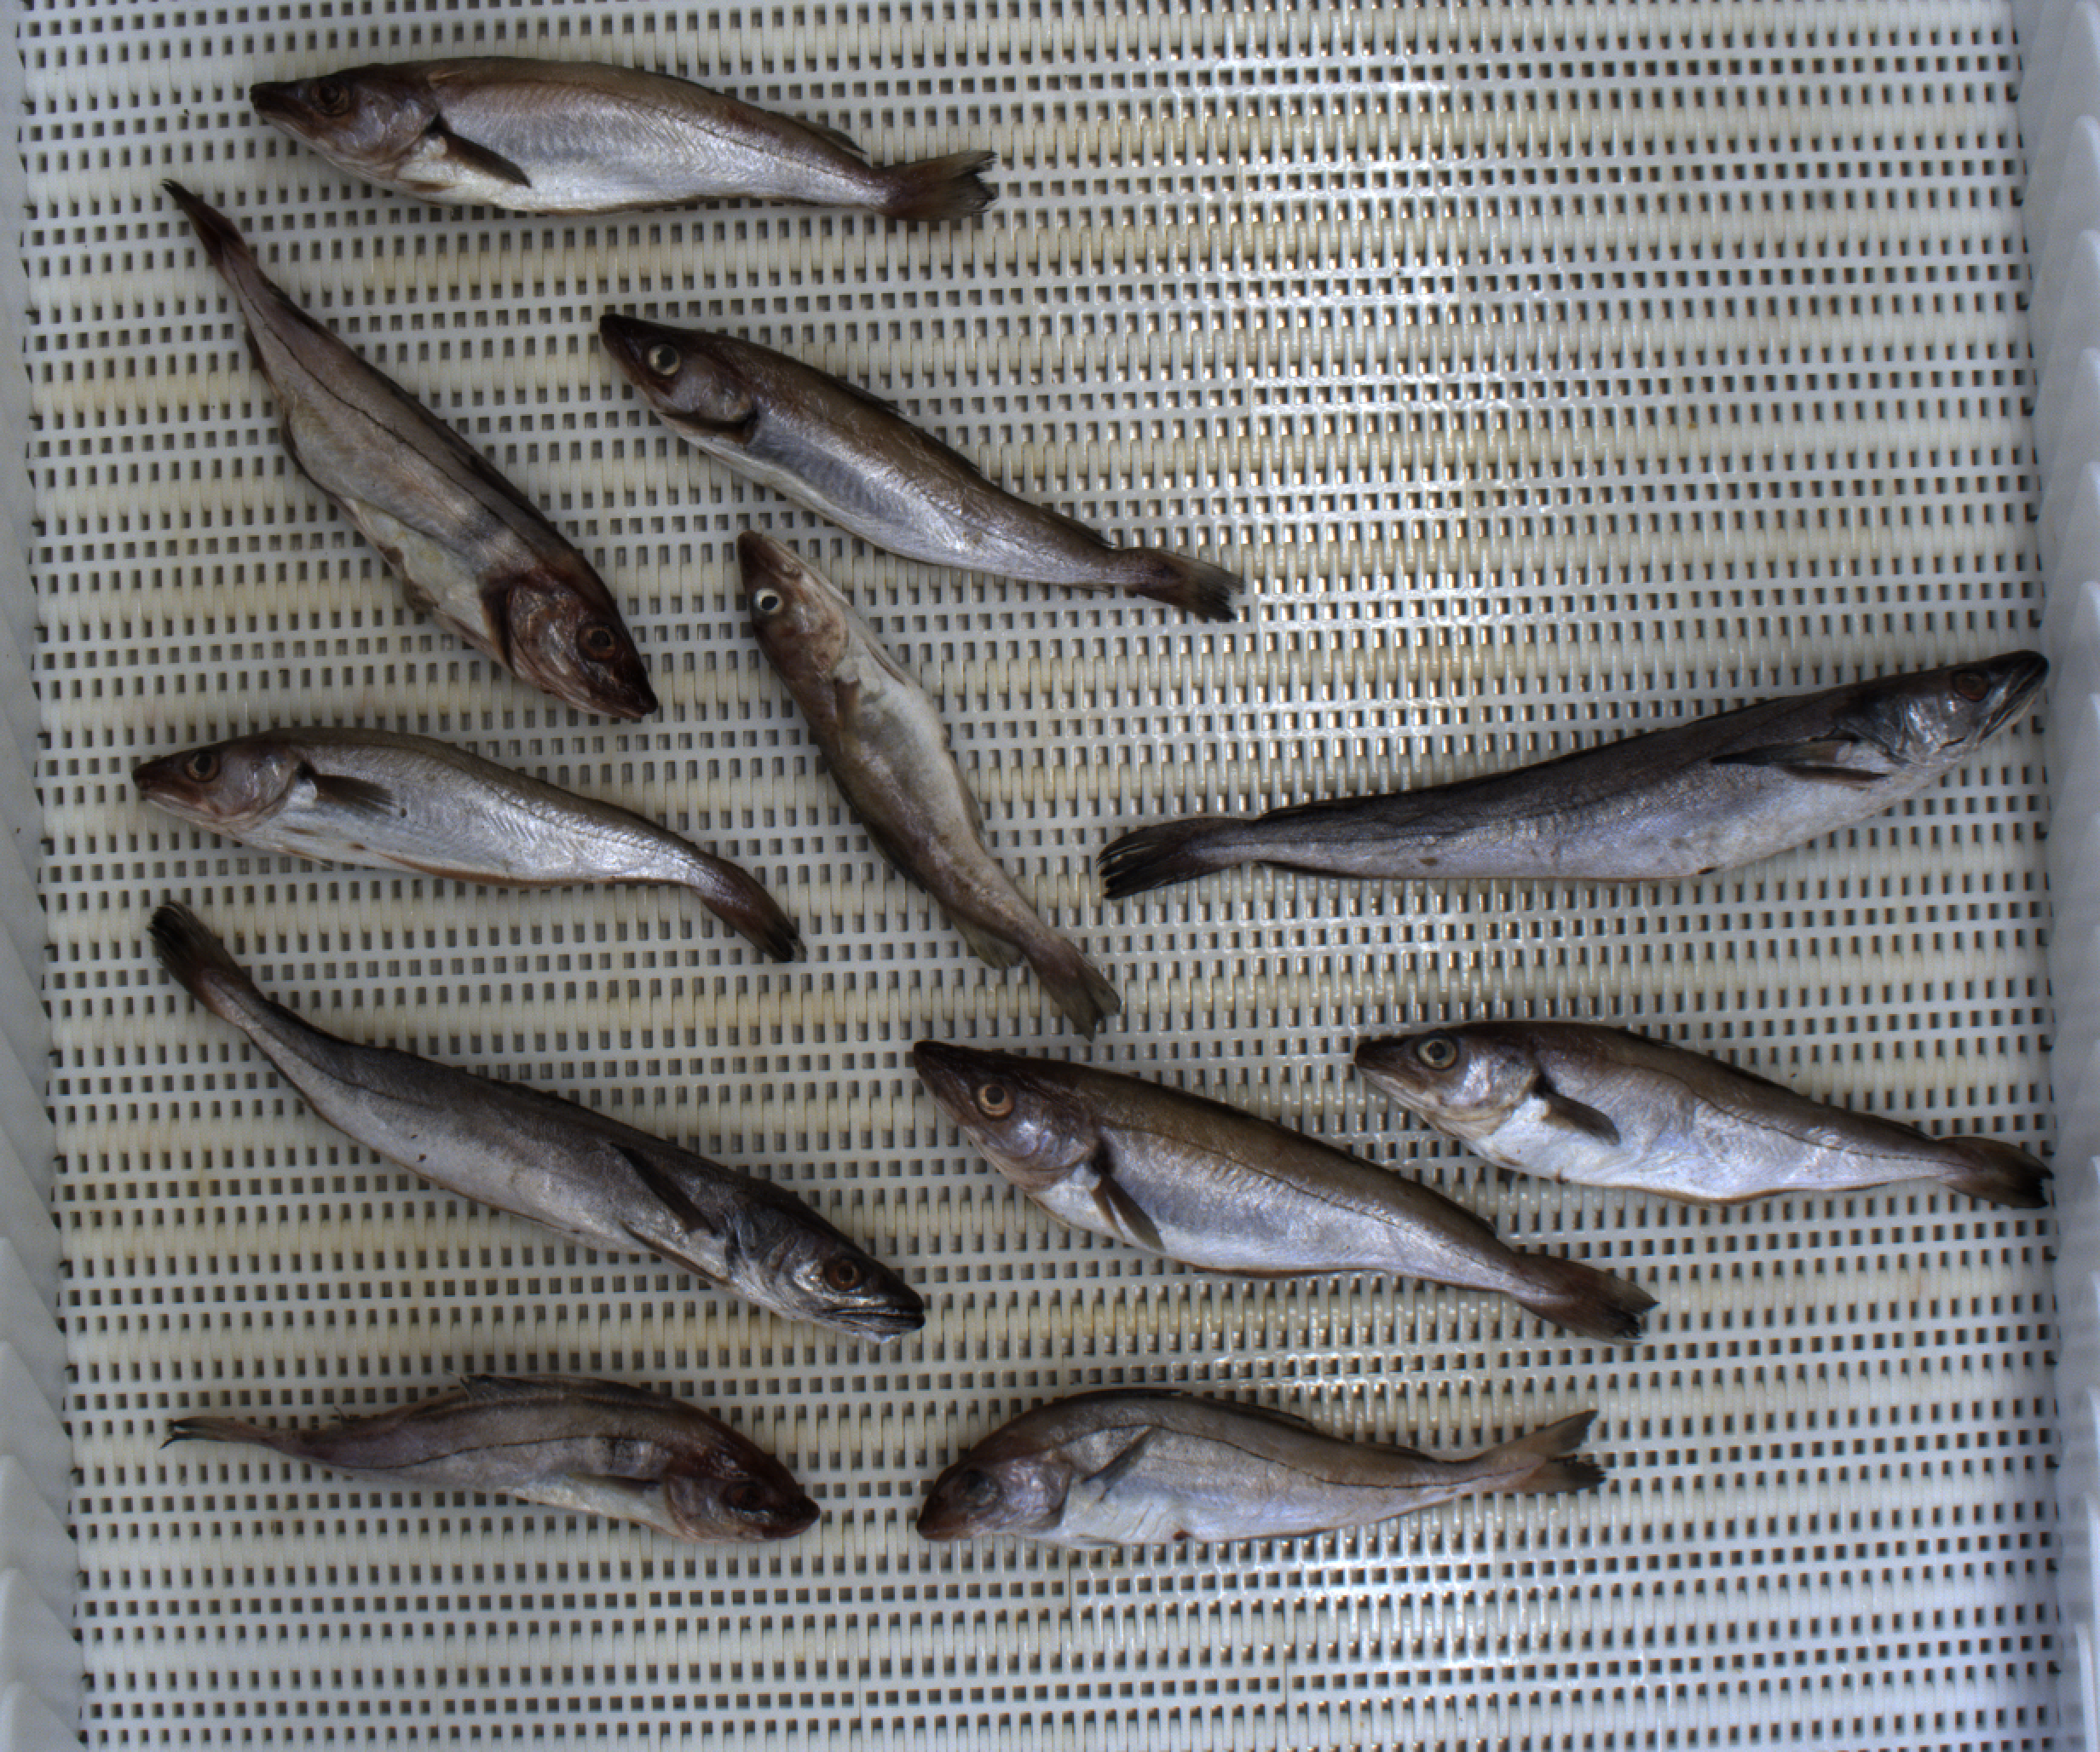
Total fish: 11
Cod: 1
Haddock: 3
Whiting: 5
Hake: 2
Horse mackerel: 0
Saithe: 0
Other: 0